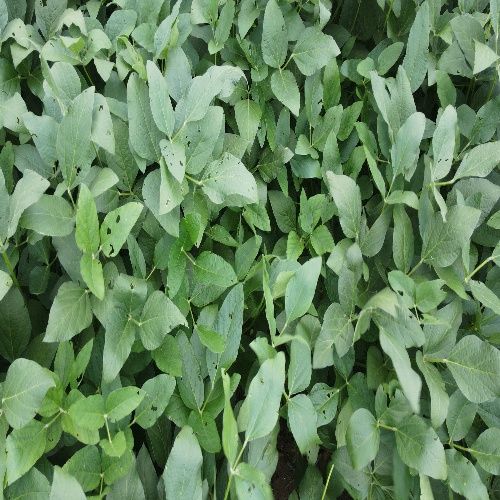
Label: Caterpillar